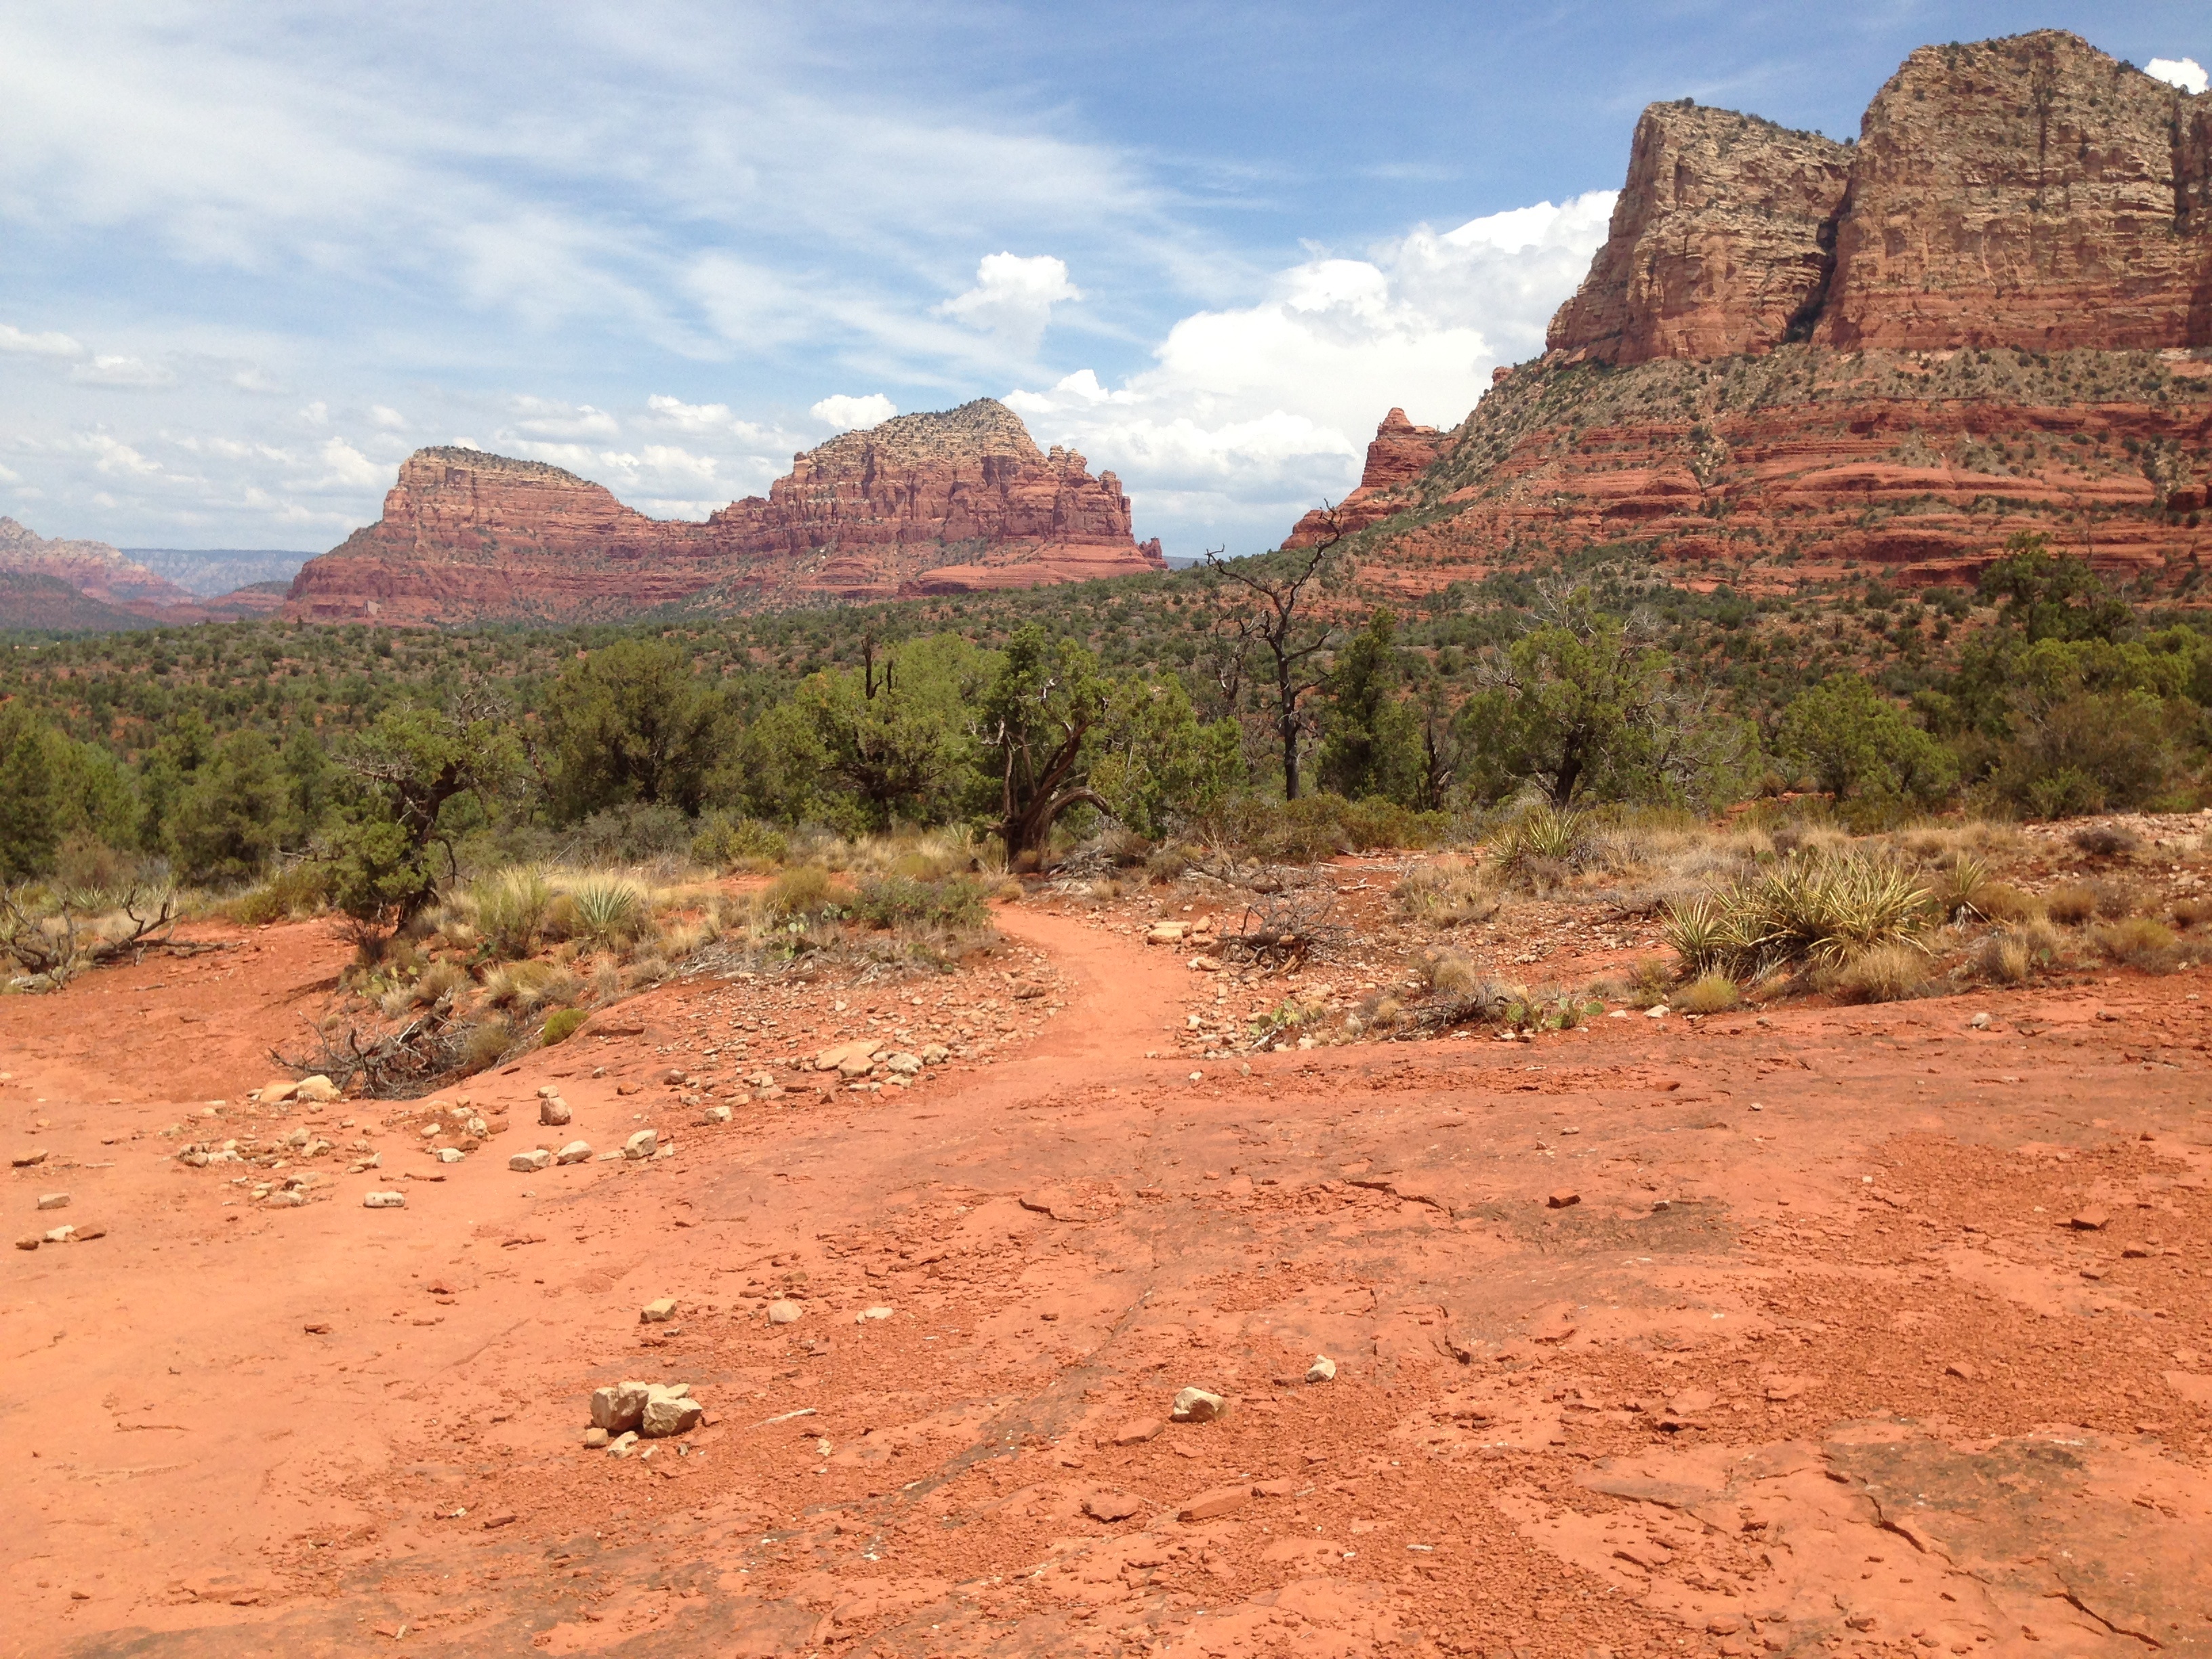
landscape, rock, wilderness, mountain, trail, desert, valley, formation, park, soil, canyon, terrain, national park, geology, badlands, plateau, ecosystem, wadi, butte, landform, natural environment, geographical feature, aeolian landform, mountainous landforms